Xantippe, Western Australia

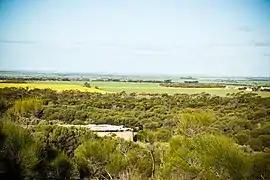
View from near the top of Xantippe Rock

Xantippe is a rural locality in Western Australia, approximately north east of Perth and east of Dalwallinu. It is the only place in Australia whose name starts with an X. In the 2016 census, the population was recorded as 20, in 9 families, of whom 55% were male and 45% female. The median age was 46.